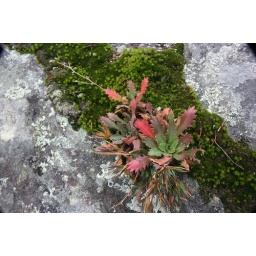
Just a neat looking plant I found while hiking around the mountain top.